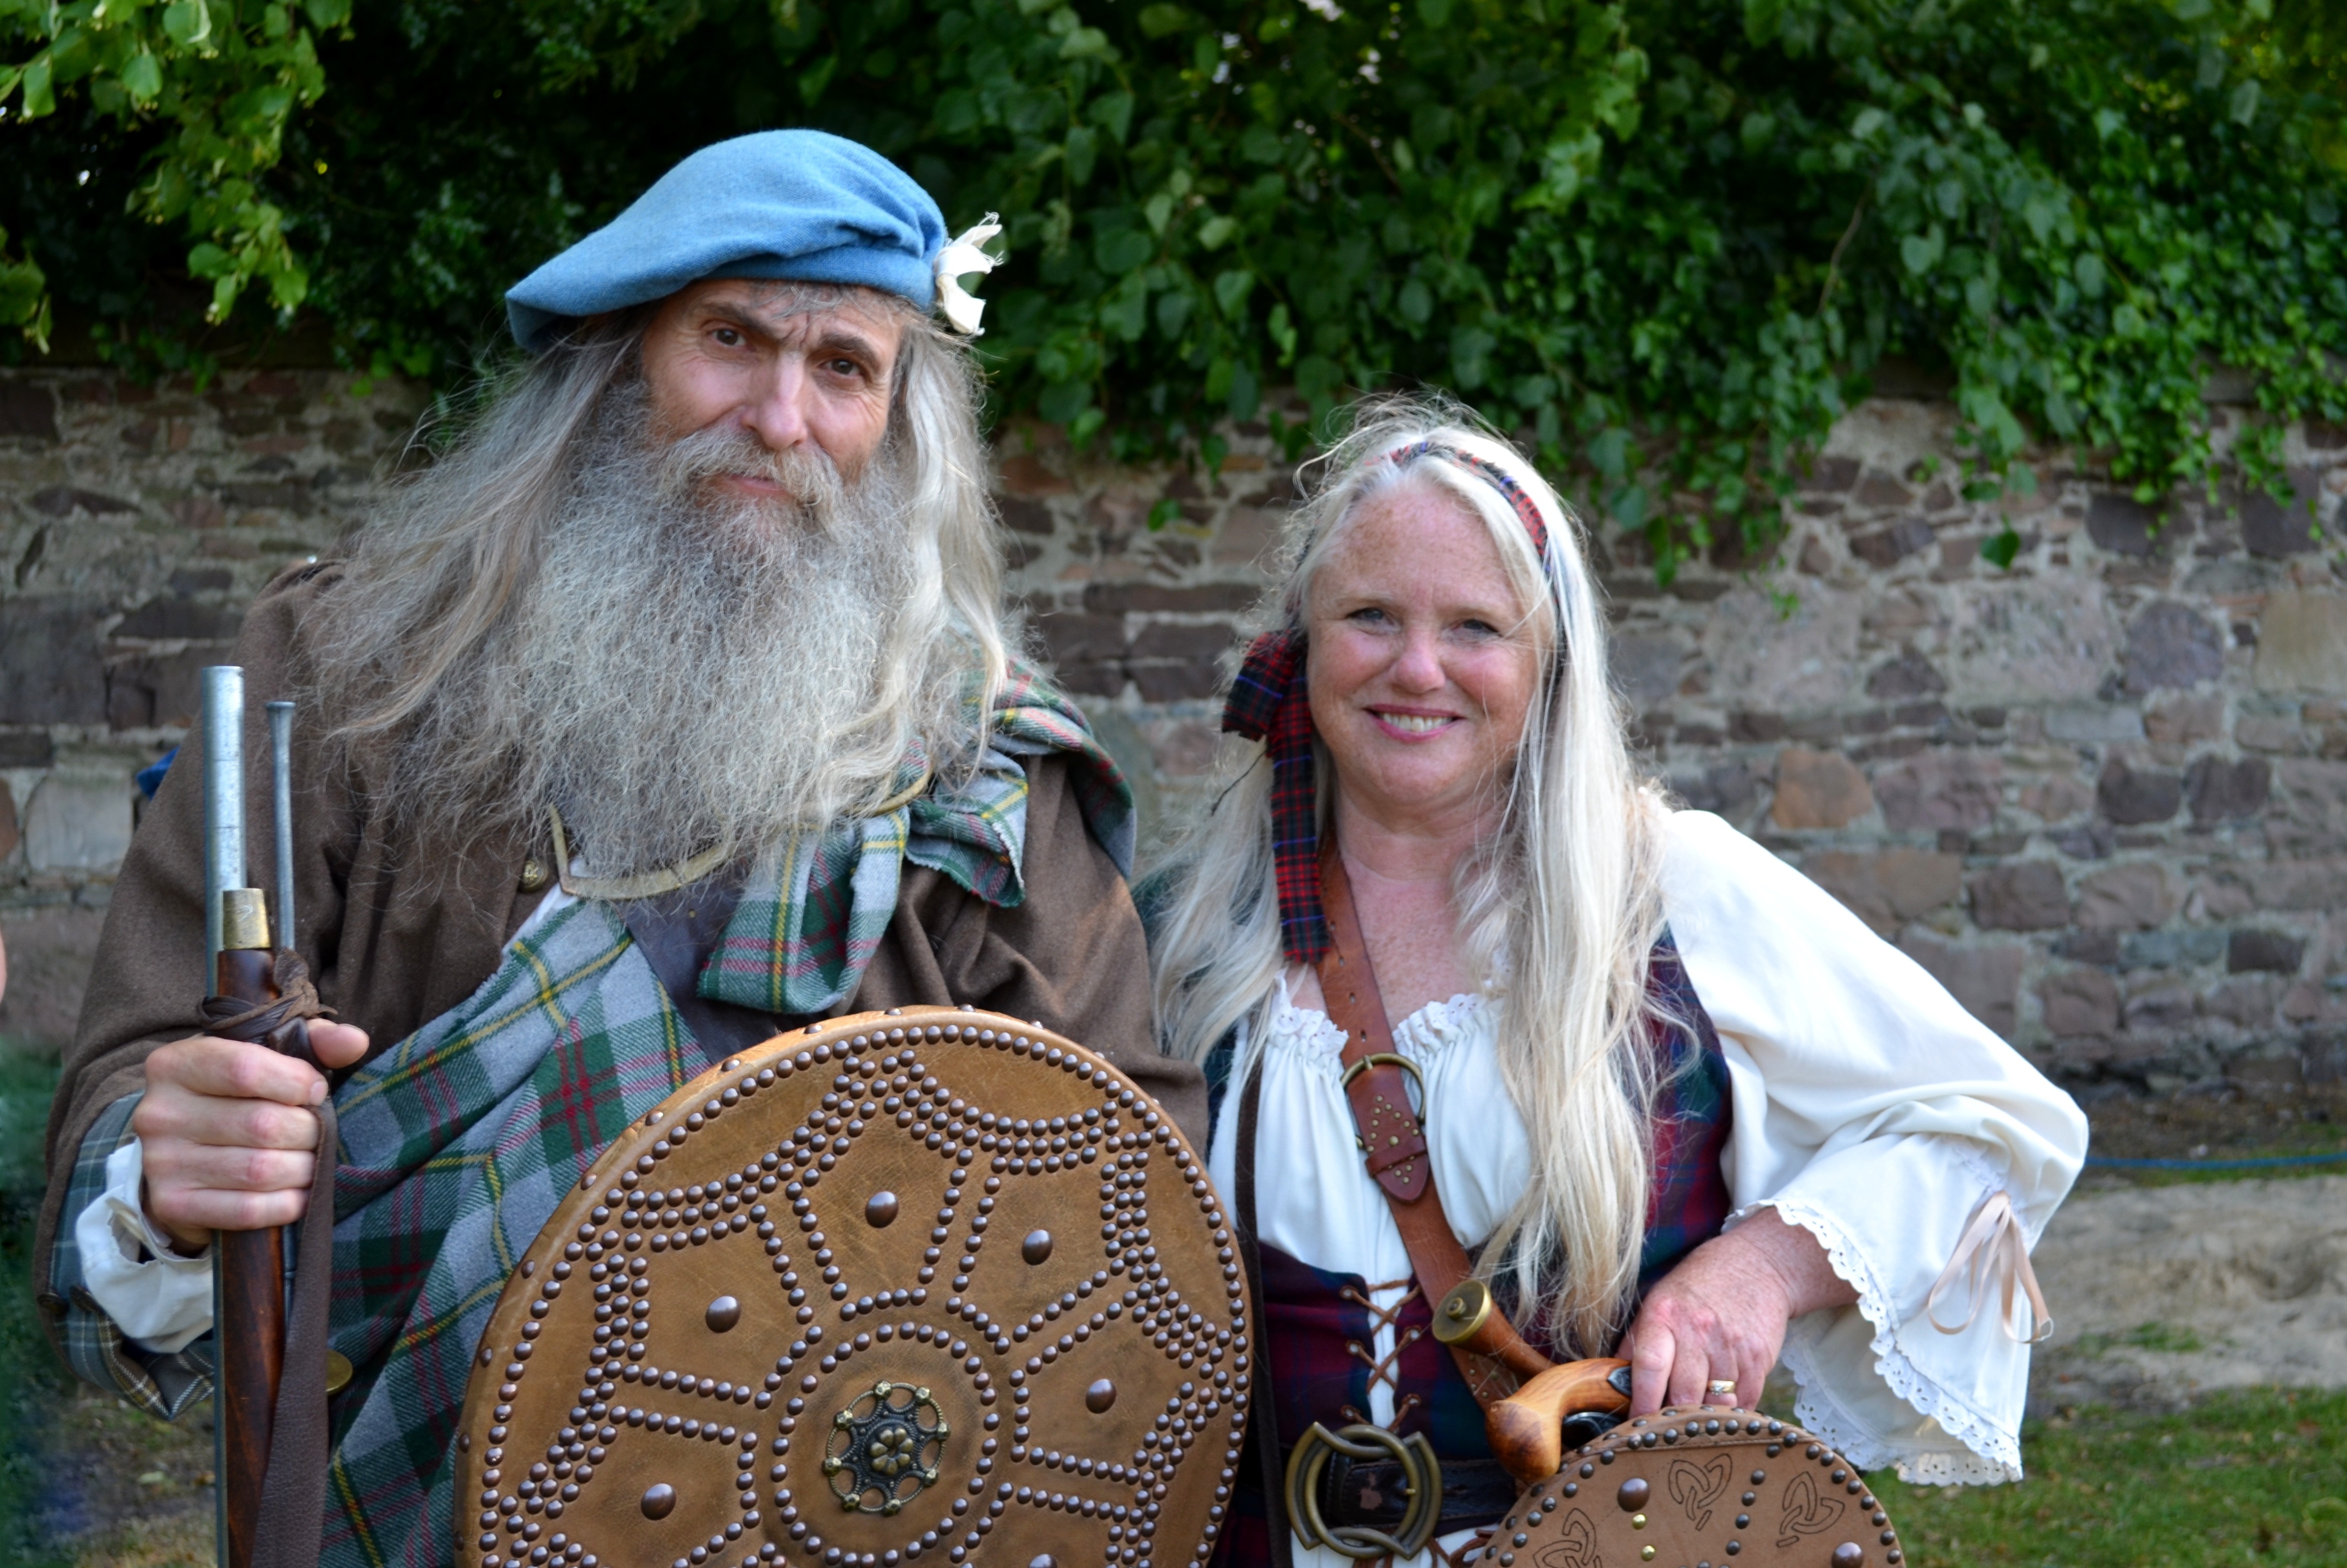
landscape, water, nature, rock, people, sky, summer, castle, blue, england, clouds, mountains, scotland, inverness, middle ages, mirroring, kilt, atmospheric, clouded sky, highlands and islands, highland games, loch ness, nessie